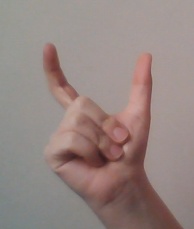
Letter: nun